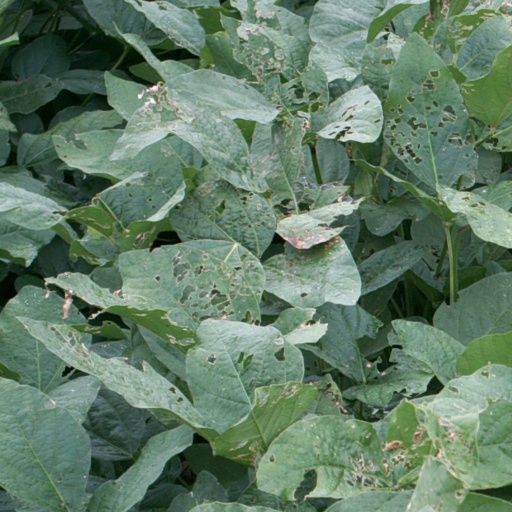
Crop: soybean